Swangrove

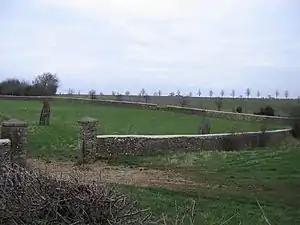
Paddock in the grounds of Swangrove House

Swangrove is a Grade I listed country house in Hawkesbury, South Gloucestershire, England. The listing includes Swangrove House, its garden walls, four corner pavilions, and gate piers. It was built in 1703 by William Killigrew of Bath.